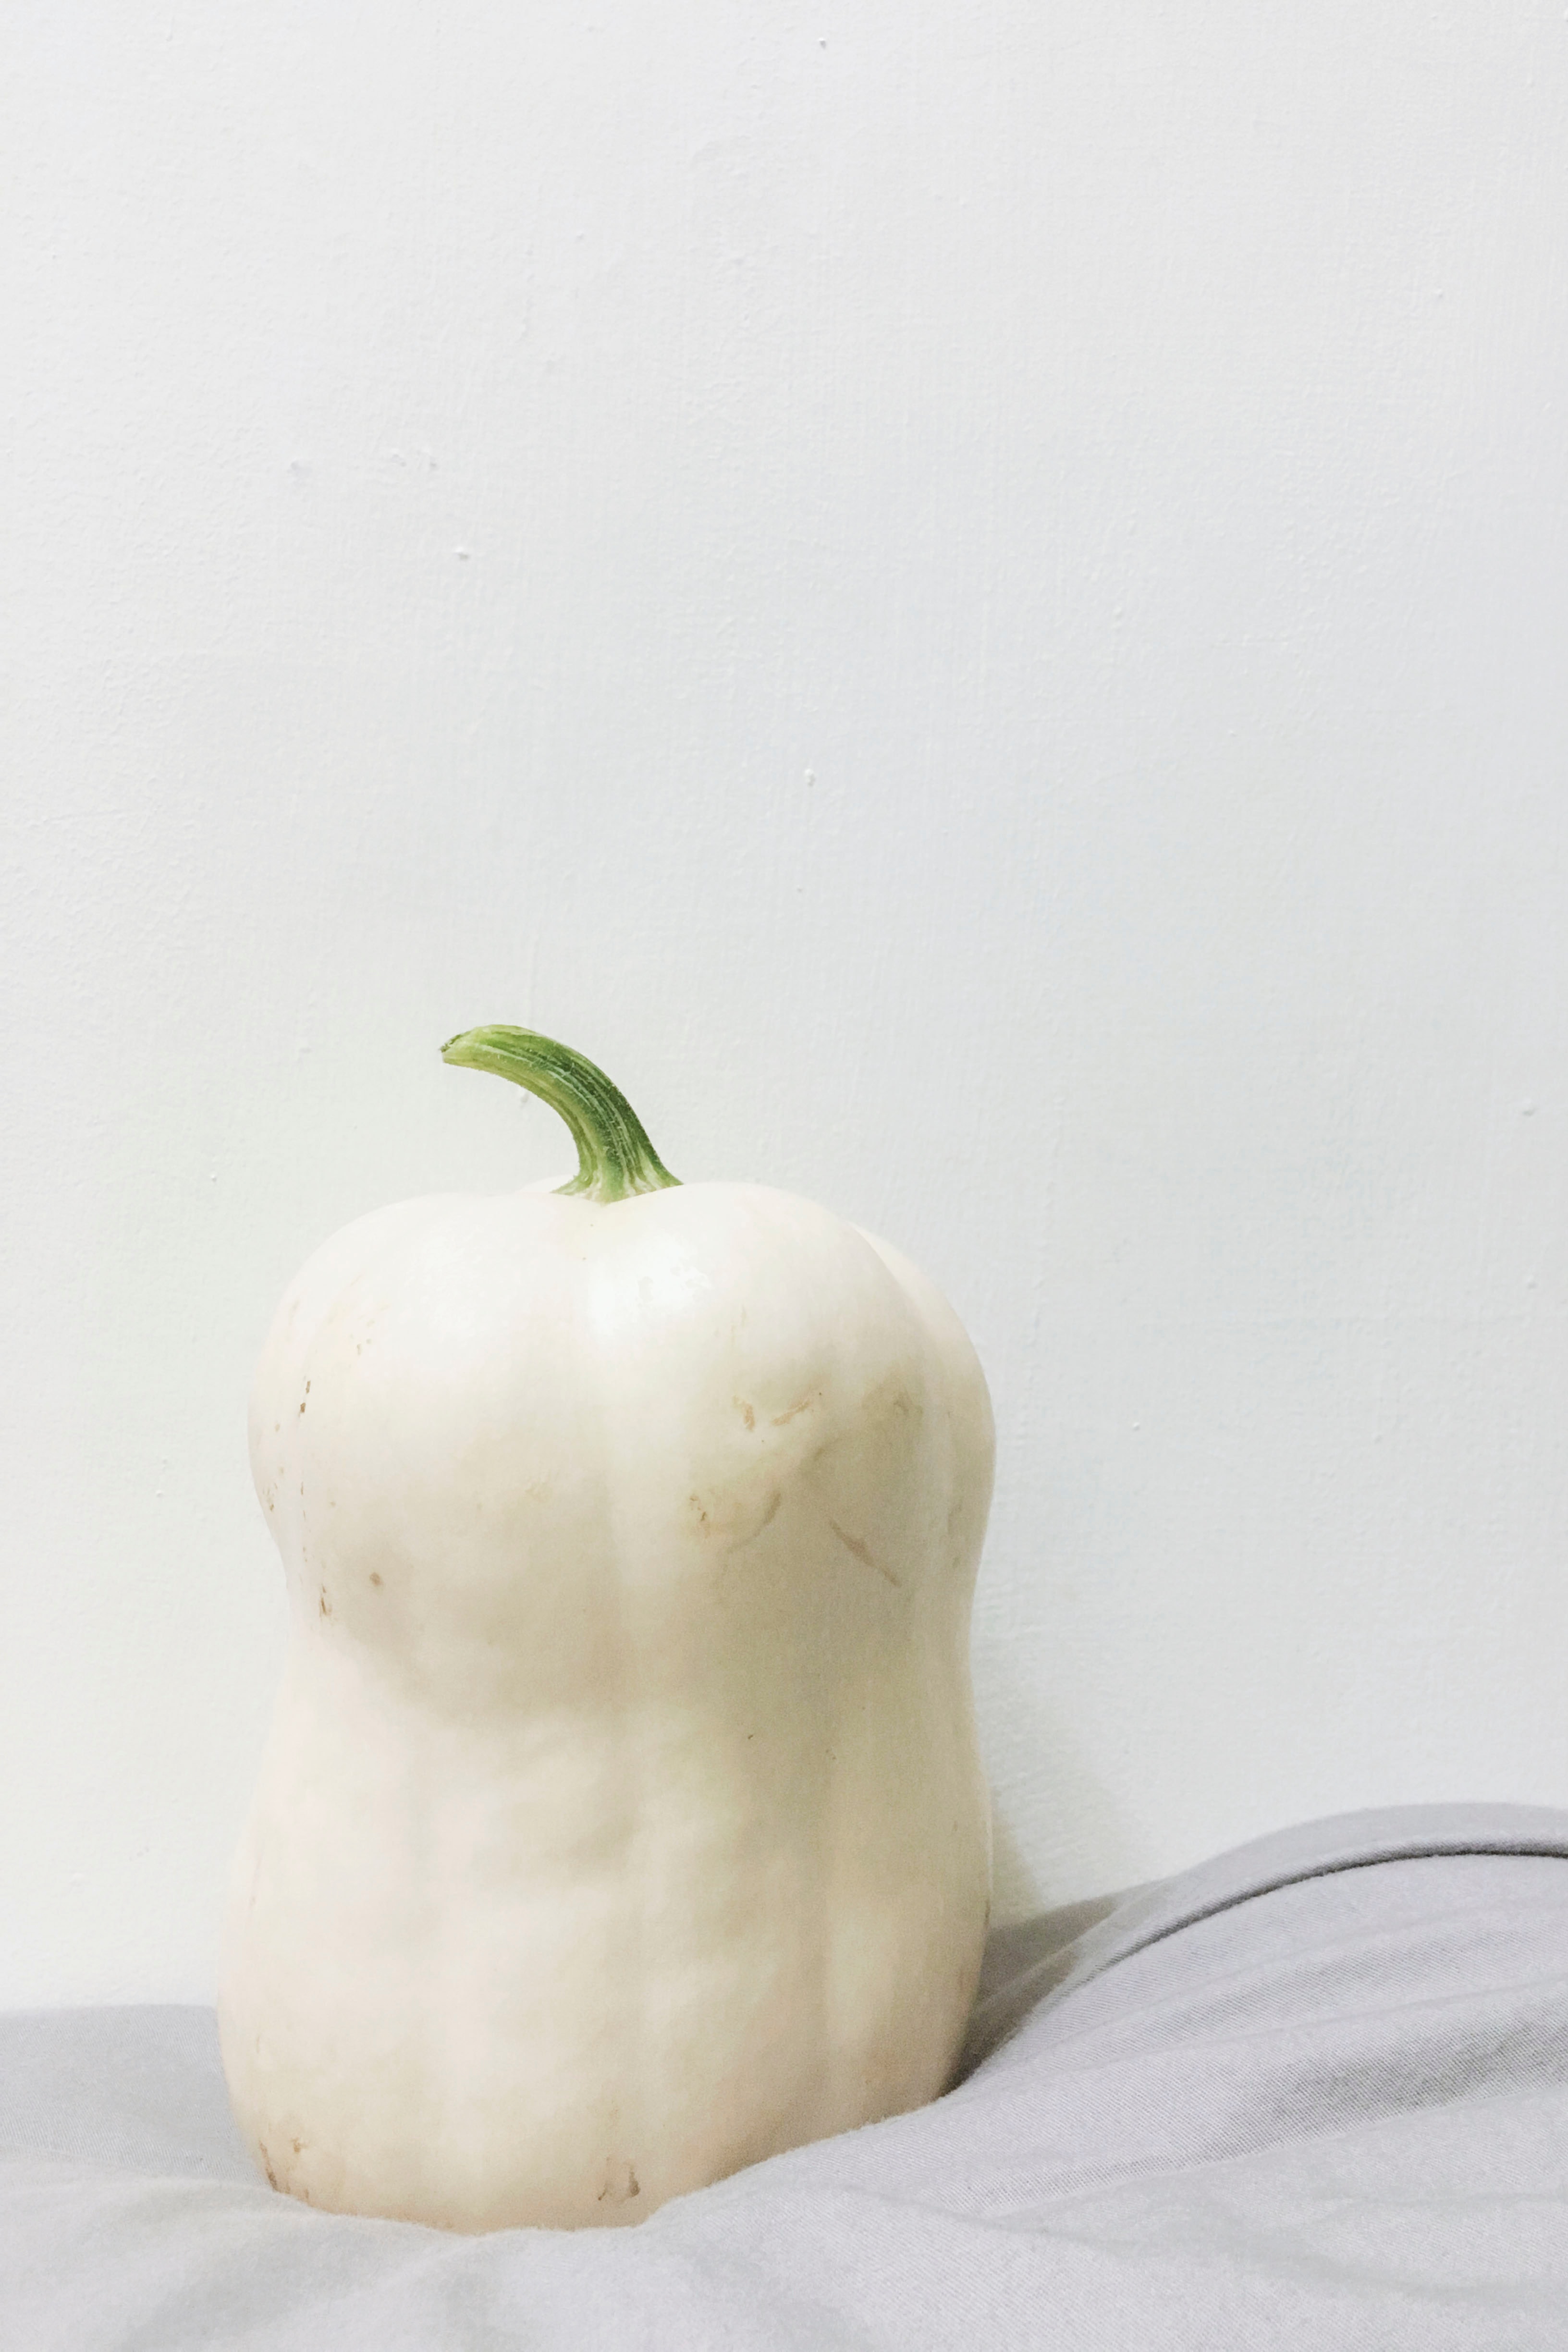
white, still life photography, food, still life, plant, vegetable, fruit, apple, produce